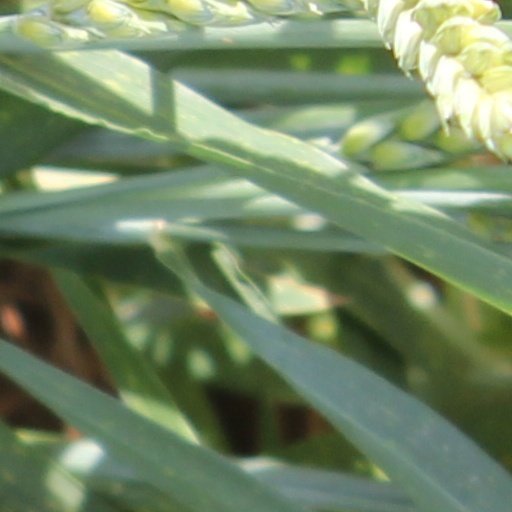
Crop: wheat